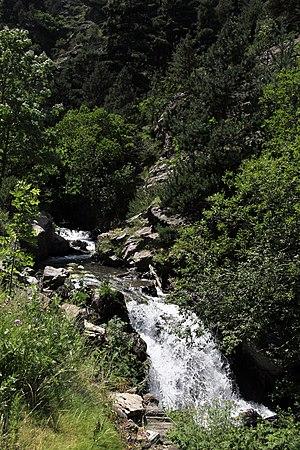
Les gorges du Sègre en Juillet 2019.